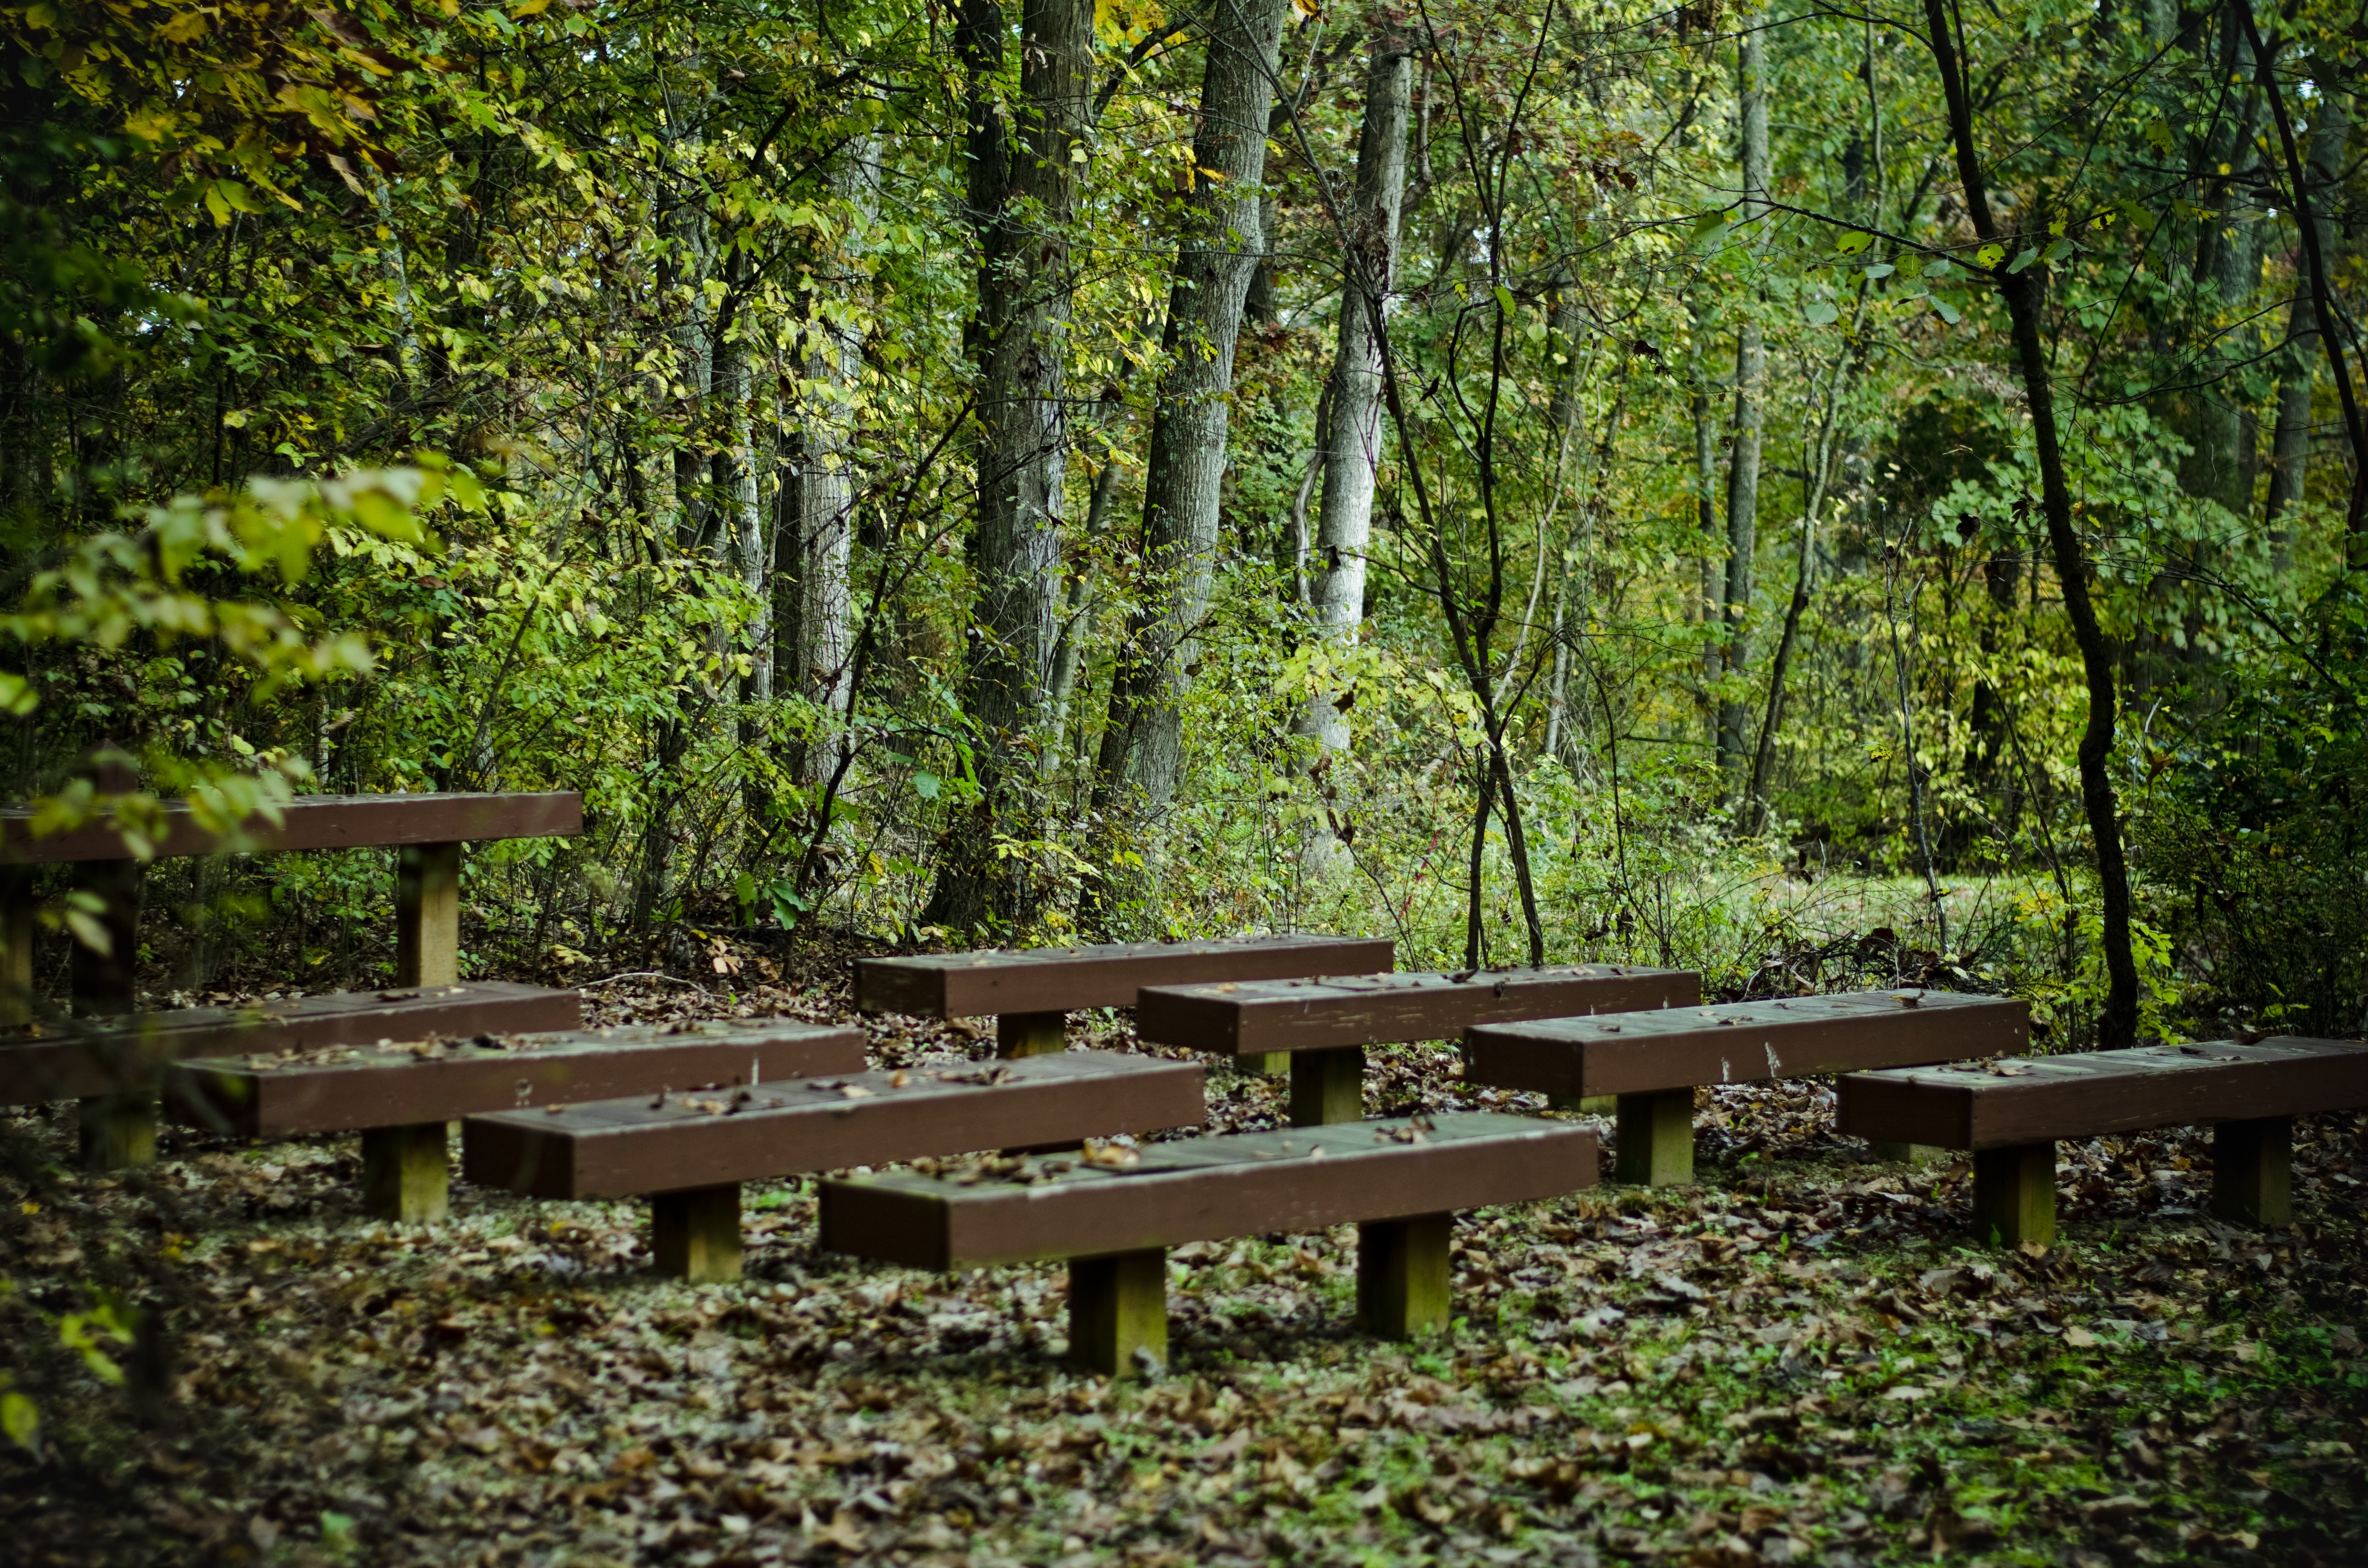
tree, nature, forest, wilderness, plant, trail, leaf, flower, overgrown, summer, dark, green, jungle, natural, autumn, park, brown, botany, trees, leaves, mysterious, rainforest, wetland, woodland, habitat, benches, ecosystem, picnic area, natural environment, woody plant, picnic ground